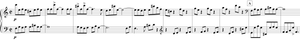
Extrait de la pièce XXIV d'Anna Livia Plurabelle d'André Hodeir
Anna Livia Plurabelle est une œuvre d'André Hodeir pour orchestre de jazz et deux voix de femmes, écrite en 1965-1966, sur un extrait du roman de James Joyce Finnegans Wake. L'œuvre est d'une durée approximative de 53 minutes.